Serb National Council

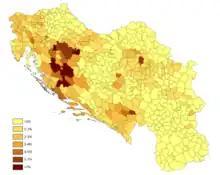
World War II Yugoslav Partisans casualties on a municipal level.

The contemporary Serb National Council postulate its cultural tradition in historical precedence of non-segregationist and non-territorial bodies of Serb cultural autonomy in the territory of modern-day Croatia. Section Four (4) of Article One (1) of the Statute of the Serb National Council explicitly enumerate following historical foundations of Serb cultural autonomy based on which the body function: